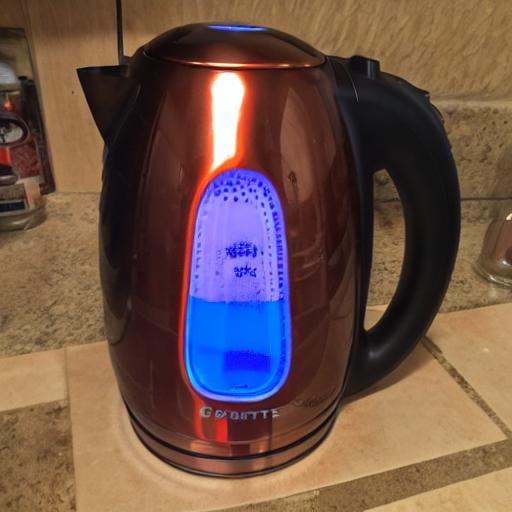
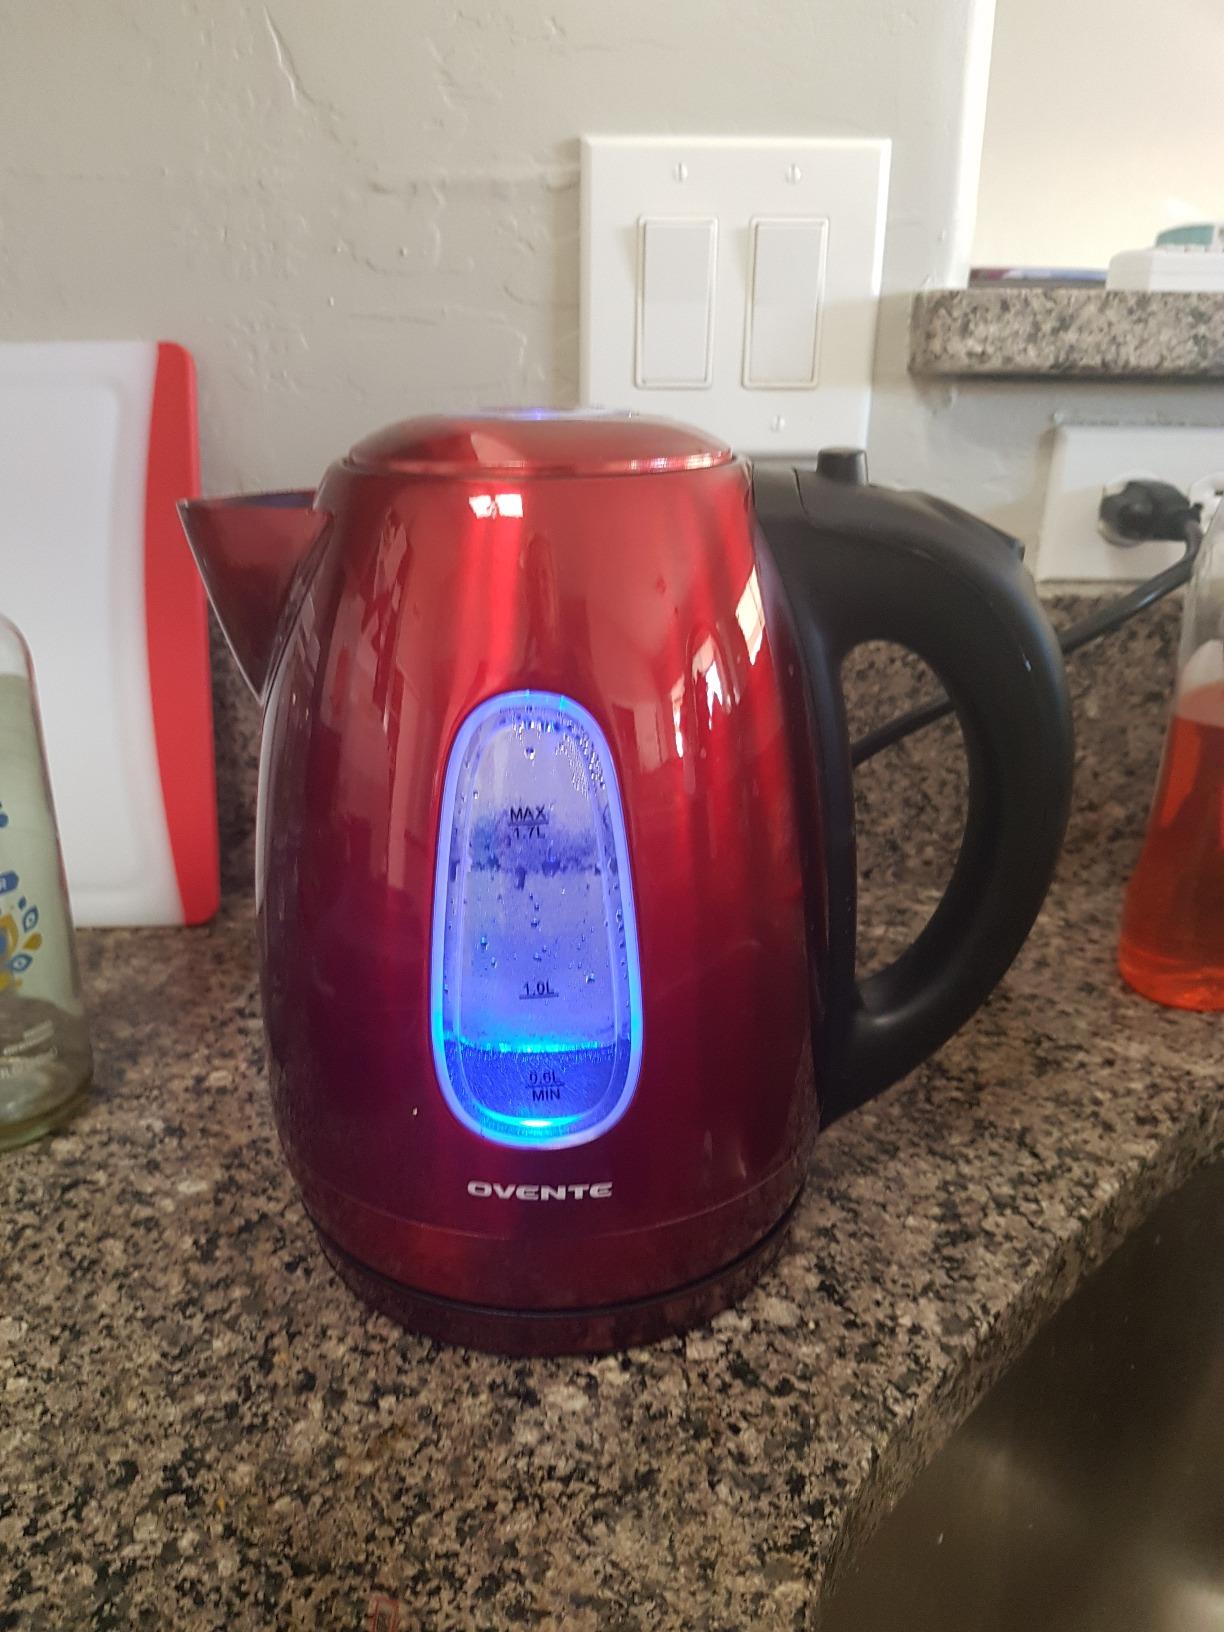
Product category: items_kettle
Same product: no